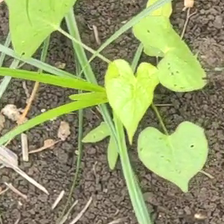
Weed species: Obscure_morning _glory(Ipomoea obscura)